Lucius Tarquinius Superbus

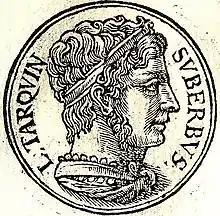
Portrait from "Promptuarium Iconum Insigniorum" (1553) by Guillaume Rouillé

Lucius Tarquinius Superbus (died 495 BC) was the legendary seventh and final king of Rome, reigning 25 years until the popular uprising that led to the establishment of the Roman Republic. He is commonly known as Tarquin the Proud, from his cognomen "Superbus" (Latin for "proud, arrogant, lofty").